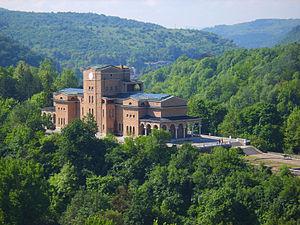
Veliko Tarnovo est une ville du centre nord de la Bulgarie et chef-lieu de la province du même nom.